Professional wrestling holds

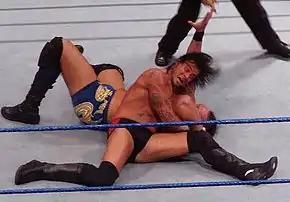
CM Punk doing an anaconda vise on Mike Knox

In this toe hold maneuver, a wrestler will grab the opponent's foot and lift their leg off the ground. With one hand, the wrestler will grab either the toes or the outside of the foot, then with the other wrap the ankle to create a "hole" for the joint. A grapevine variation sees the wrestler applying the ankle lock hold and then falling to the mat and scissoring the leg of the opponent. This stops the opponent from rolling out of the move and makes it harder for them to crawl to the ropes, but lessens the pressure that can be applied. The move can be executed from a kneeling position or a standing position, depending on the wrestler's preference. Ken Shamrock was the first to popularize the use of this move in professional wrestling, doing his from a kneeling position. Years later, Kurt Angle adopted the ankle lock as his finisher, but would often do it from a standing position. This is also performed by Jake Hager and Chad Gable, the former calling the move the "Patriot Lock" during his tenure in WWE as the "Real American" Jack Swagger.